Burhinus

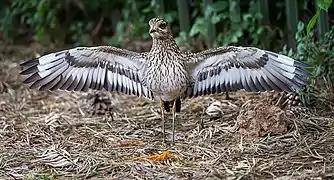

The genus "Burhinus" was erected by the German zoologist Johann Karl Wilhelm Illiger in 1811 with the bush stone-curlew as the type species. The name combines the Ancient Greek "bous" meaning "ox" and "rhis", "rhinos" meaning "nose" (or "bill").